Canbelego

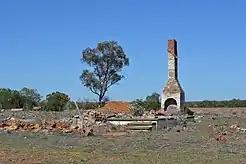
Ruined house at Canbelego (2017)

Evidence given, in December 1905, was that wages for mine workers were typically between 7 and 9 shillings per eight-hour shift, and that workers mainly worked six shifts per week—although at least some were working seven—becoming a typical fortnightly wage of £4 4s to £5 8s. The fortnightly wage of a miner was roughly equivalent to the price of an ounce of gold.